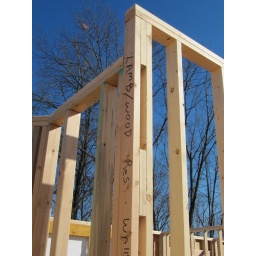
Blue sky over master bedroom entry